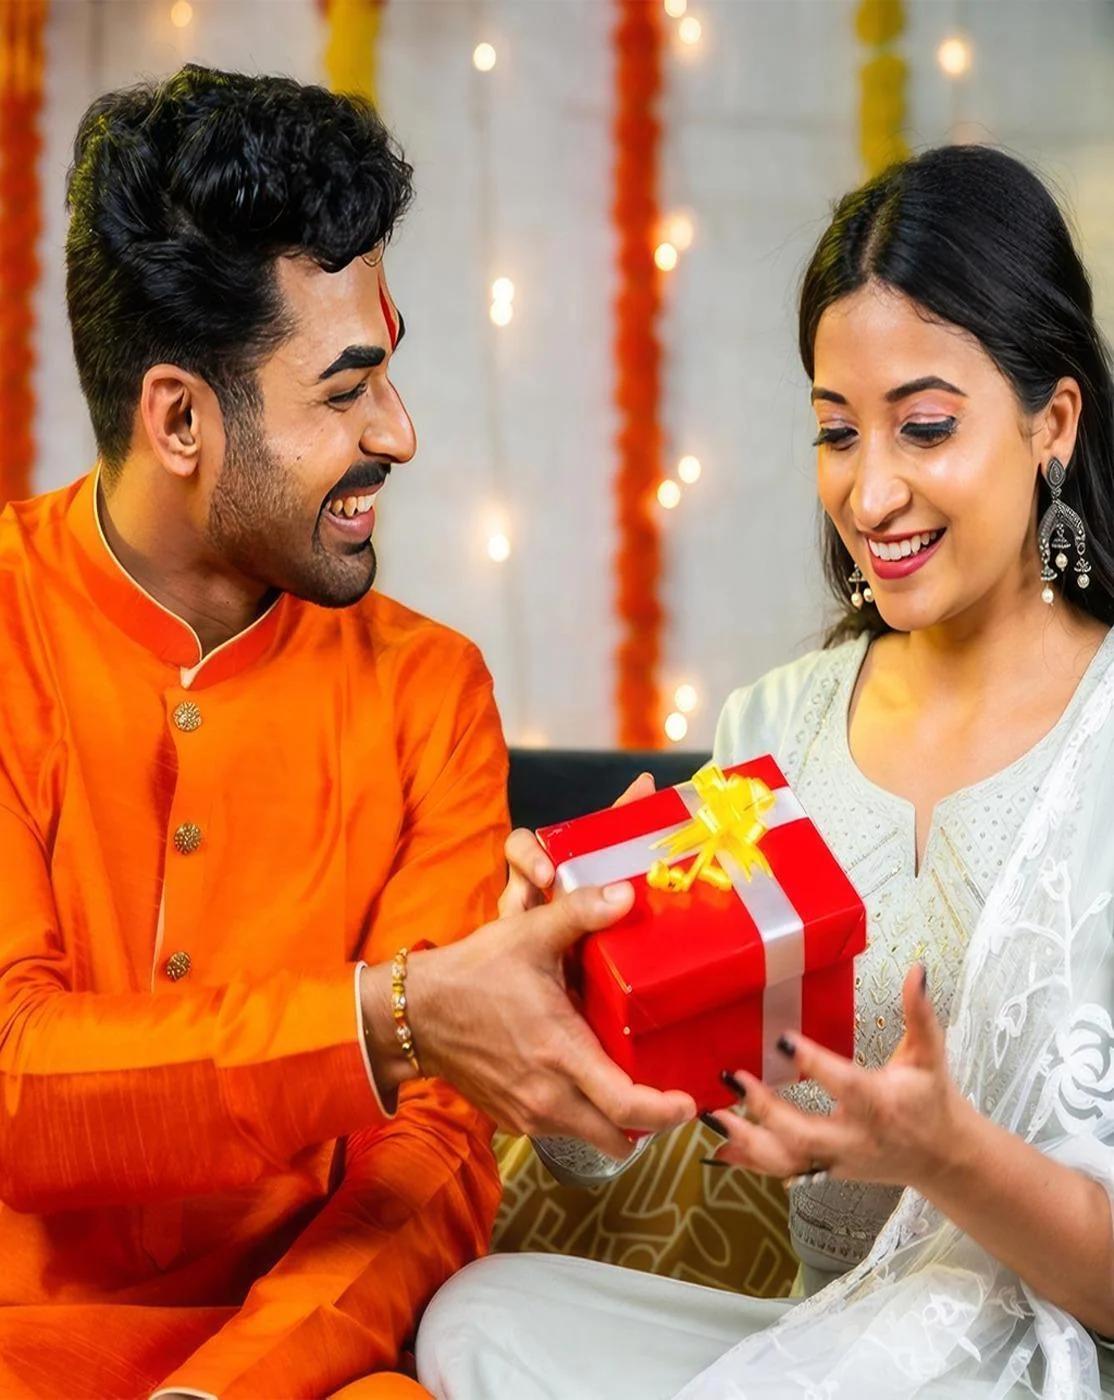
GLAMAA Floral Gold Plated Kundan and Pearl Rakhi Combo (Set of 3) with Roli Chawal and Raksha Bracelet Designer Rakhi for Men
Type: Rakhis
Brand: GLAMAA
Price: Rs. 299
Rakhi Traditional Rakshabandhan Gift to Brothers from Beloved Sisters Rakshabandhan or Rakhi is a festival celebrating and honoring sibling love. It is love at its purest & deepest point and is portrayed in the form of the sister reminding the brother of the undying bond between them—Festival Rakhi with Roli Chawal and Raksha Bandhan Card. Rakhi is the festival of expressing the feelings of love. Thus what can be better than expressing it to your loving brother by bringing a designer rakhi for him this year? In our range of designer rakhi, there is a vast choice for selecting the best one for your brother. The choice is in terms of designs, patterns, materials, and colors. So now depending on your suitability, you can choose the best designer rakhi gift to impress your brother. Designer rakhis would be the one that your brother would also love to wear long after the celebration day of rakhi. A touch of modernity into the traditional and sacred thread of rakhi. The rakhi thread is introduced to celebrate the rakhi festival, also known as ‘Raksha Bandhan’. Roli Chawal: The two most important ingredients of rakhi pooja thali are Roli and Chawal. Both are used for applying the auspicious tikka on the brother's forehead while performing the rituals of Raksha Bandhan. A sister has a heart filled with love and she prays strongly for her brother’s welfare and prosperity.Rakhi Traditional Rakshabandhan Gift to Brothers from Beloved Sisters Rakshabandhan or Rakhi is a festival celebrating and honoring sibling love. It is love at its purest & deepest point and is portrayed in the form of the sister reminding the brother of the undying bond between them—Festival Rakhi with Roli Chawal and Raksha Bandhan Card. Rakhi is the festival of expressing the feelings of love. Thus what can be better than expressing it to your loving brother by bringing a designer rakhi for him this year? In our range of designer rakhi, there is a vast choice for selecting the best one for your brother. The choice is in terms of designs, patterns, materials, and colors. So now depending on your suitability, you can choose the best designer rakhi gift to impress your brother. Designer rakhis would be the one that your brother would also love to wear long after the celebration day of rakhi. A touch of modernity into the traditional and sacred thread of rakhi. The rakhi thread is introduced to celebrate the rakhi festival, also known as ‘Raksha Bandhan’. Roli Chawal: The two most important ingredients of rakhi pooja thali are Roli and Chawal. Both are used for applying the auspicious tikka on the brother's forehead while performing the rituals of Raksha Bandhan. A sister has a heart filled with love and she prays strongly for her brother’s welfare and prosperity.Rakhi Traditional Rakshabandhan Gift to Brothers from Beloved Sisters Rakshabandhan or Rakhi is a festival celebrating and honoring sibling love. It is love at its purest & deepest point and is portrayed in the form of the sister reminding the brother of the undying bond between them—Festival Rakhi with Roli Chawal and Raksha Bandhan Card. Rakhi is the festival of expressing the feelings of love. Thus what can be better than expressing it to your loving brother by bringing a designer rakhi for him this year? In our range of designer rakhi, there is a vast choice for selecting the best one for your brother. The choice is in terms of designs, patterns, materials, and colors. So now depending on your suitability, you can choose the best designer rakhi gift to impress your brother. Designer rakhis would be the one that your brother would also love to wear long after the celebration day of rakhi. A touch of modernity into the traditional and sacred thread of rakhi. The rakhi thread is introduced to celebrate the rakhi festival, also known as ‘Raksha Bandhan’. Roli Chawal: The two most important ingredients of rakhi pooja thali are Roli and Chawal. Both are used for applying the auspicious tikka on the brother's forehead while performing the rituals of Raksha Bandhan. A sister has a heart filled with love and she prays strongly for her brother’s welfare and prosperity.Rakhi Traditional Rakshabandhan Gift to Brothers from Beloved Sisters Rakshabandhan or Rakhi is a festival celebrating and honoring sibling love. It is love at its purest & deepest point and is portrayed in the form of the sister reminding the brother of the undying bond between them—Festival Rakhi with Roli Chawal and Raksha Bandhan Card. Rakhi is the festival of expressing the feelings of love. Thus what can be better than expressing it to your loving brother by bringing a designer rakhi for him this year? In our range of designer rakhi, there is a vast choice for selecting the best one for your brother. The choice is in terms of designs, patterns, materials, and colors. So now depending on your suitability, you can choose the best designer rakhi gift to impress your brother. Designer rakhis would be the one that your brother would also love to wear long after the celebration day of rakhi. A touch of modernity into the traditional and sacred thread of rakhi. The rakhi thread is introduced to celebrate the rakhi festival, also known as ‘Raksha Bandhan’. Roli Chawal: The two most important ingredients of rakhi pooja thali are Roli and Chawal. Both are used for applying the auspicious tikka on the brother's forehead while performing the rituals of Raksha Bandhan. A sister has a heart filled with love and she prays strongly for her brother’s welfare and prosperity. Rakhi Traditional Rakshabandhan Gift to Brothers from Beloved Sisters Rakshabandhan or Rakhi is a festival celebrating and honoring sibling love. It is love at its purest & deepest point and is portrayed in the form of the sister reminding the brother of the undying bond between them—Festival Rakhi with Roli Chawal and Raksha Bandhan Card. Rakhi is the festival of expressing the feelings of love. Thus what can be better than expressing it to your loving brother by bringing a designer rakhi for him this year? In our range of designer rakhi, there is a vast choice for selecting the best one for your brother. The choice is in terms of designs, patterns, materials, and colors. So now depending on your suitability, you can choose the best designer rakhi gift to impress your brother. Designer rakhis would be the one that your brother would also love to wear long after the celebration day of rakhi. A touch of modernity into the traditional and sacred thread of rakhi. The rakhi thread is introduced to celebrate the rakhi festival, also known as ‘Raksha Bandhan’. Roli Chawal: The two most important ingredients of rakhi pooja thali are Roli and Chawal. Both are used for applying the auspicious tikka on the brother's forehead while performing the rituals of Raksha Bandhan. A sister has a heart filled with love and she prays strongly for her brother’s welfare and prosperity.
Features: Symbol of Love: Rakhi is a symbol of love and protection exchanged between siblings.,Sacred Thread: It involves tying a sacred thread (Rakhi) by the sister on her brother's wrist.,Bond Strengthening: Celebrates and strengthens the bond between brothers and sisters.,Rituals: Includes rituals like tilak, aarti, and gift exchange.,Cultural Significance: Holds cultural importance by fostering family unity and respect.